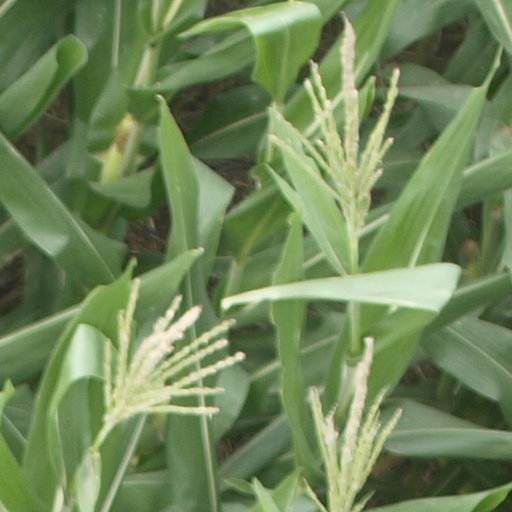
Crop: maize; corn